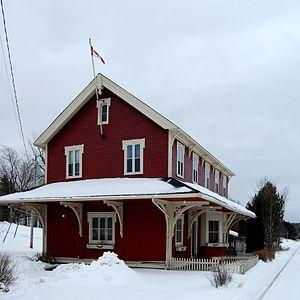
La gare de Rothesay à Rothesay au Nouveau-Brunswick est un site historique national.
La ligne Saint-Jean-Pointe-du-Chêne est une ligne de chemin de fer canadienne.
La province canadienne du Nouveau-Brunswick dispose d'un réseau routier et ferroviaire, de nombreux ports et aéroports, ainsi que quelques réseaux de transports en commun.
Rothesay est une ville canadienne du comté de Kings, au Nouveau-Brunswick.